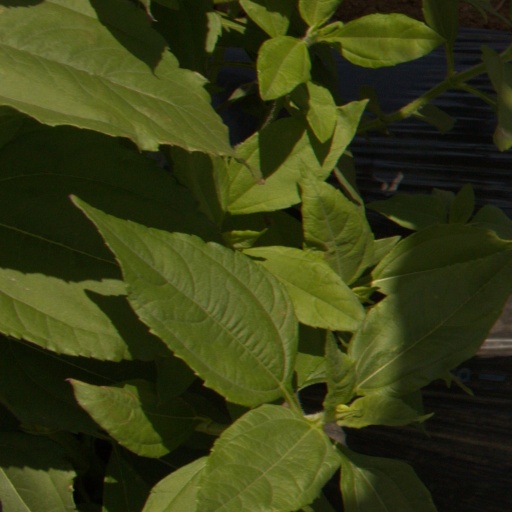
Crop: Jerusalem artichoke